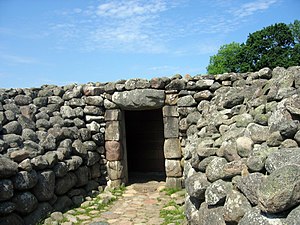
Kivik-graven
Kivik-gravens indgang.
"Kivik-graven, også kaldet ""Kongegraven"", ved Kivik i det sydøstlige Skåne er jævngammel med Tut Ankh Amons grav i Egypten og er Nordens største bronzealdergrav. Den beregnes at have fordret 200.000 læs sten, og viser, at der fandtes en stærk centralmagt i det oldtidige Skåne allerede for 3.300 år siden. Gravkammeret er pyntet med billeder næsten som havde det været en egyptisk grav, og som ikke ligner andre nordiske helleristninger.